Visions Before Midnight

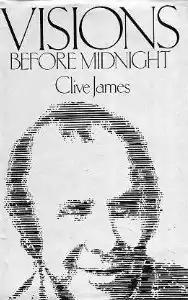
First edition (published by Jonathan Cape)

Visions Before Midnight is a selection of the television criticism written by Clive James during his first four years (1972–1976) as "The Observer"'s weekly television critic. The selection begins with a piece on the 1972 Summer Olympics in Munich, and ends with a piece on the 1976 Summer Olympics in Montreal. It was first published in 1977. The title derives from Sir Thomas Browne: "Dreams out of the ivory gate, and visions before midnight."